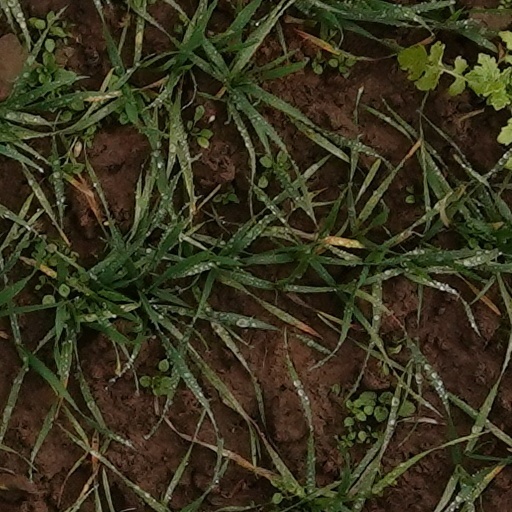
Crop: wheat